Saint-Jean-d'Ormont

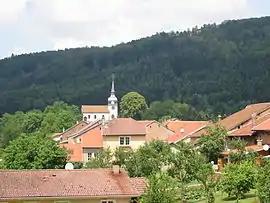
A general view of Saint-Jean-d'Ormont

Saint-Jean-d'Ormont is a commune in the Vosges department in Grand Est in northeastern France.